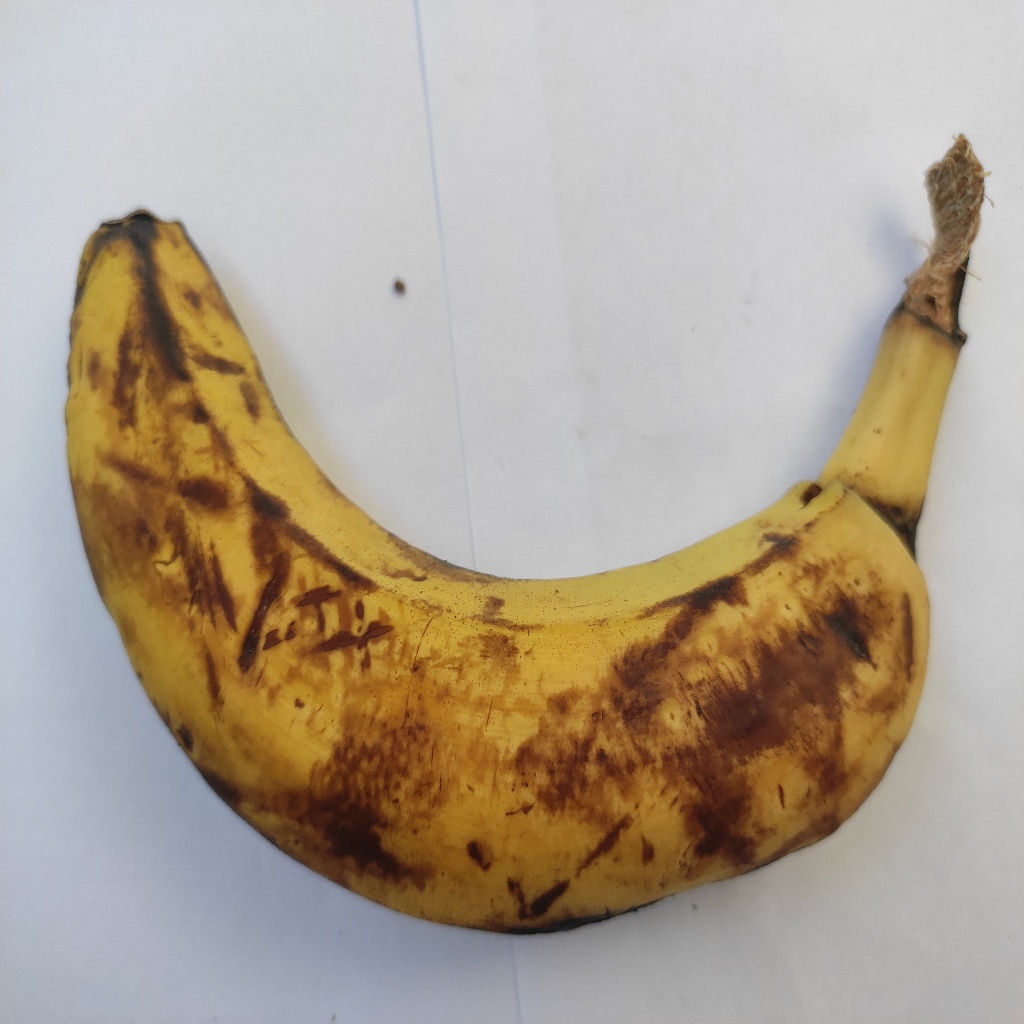
Crop: banana
Quality class: Defect